VP-1

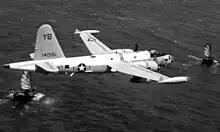
SP-2H Neptune patrolling the waters off Vietnam

VP-1 was again called upon for operational service as the conflict in Vietnam ramped up. On 7 October 1964, the squadron deployed to Marine Corps Air Station Iwakuni, Japan from which it mounted antisubmarine patrols and reported on Communist shipping in the Gulf of Tonkin. Closer in, a detachment was deployed to Tan Son Nhut and Da Nang, Vietnam. This first deployment to Vietnam was concluded with the squadron's return to Whidbey Island on 1 April 1965. A second deployment was made on 13 February 1966, replacing Patrol Squadron 22 at Iwakumi and deploying a detachment of seven aircraft to Tan Son Nhut. These aircraft participated in Operation Market Time, a joint United States – South Vietnam effort begun on 11 March 1965, by mounting coastal patrols aimed at stopping supply of equipment and munitions to the North Vietnamese by sea. VP-1 was the first patrol squadron to suffer casualties in Vietnam with one person killed and five wounded during an attack on Tan Son Nhut on 13 April 1966. Five of the squadron's aircraft were damaged as well during the action.